The Family Moskat

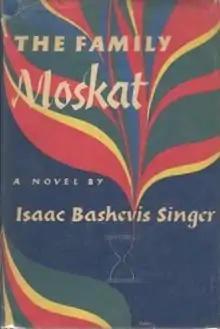
First edition (publ. Knopf)

The Family Moskat is a novel written by Isaac Bashevis Singer, originally written in Yiddish. It was Singer's first book published in English.